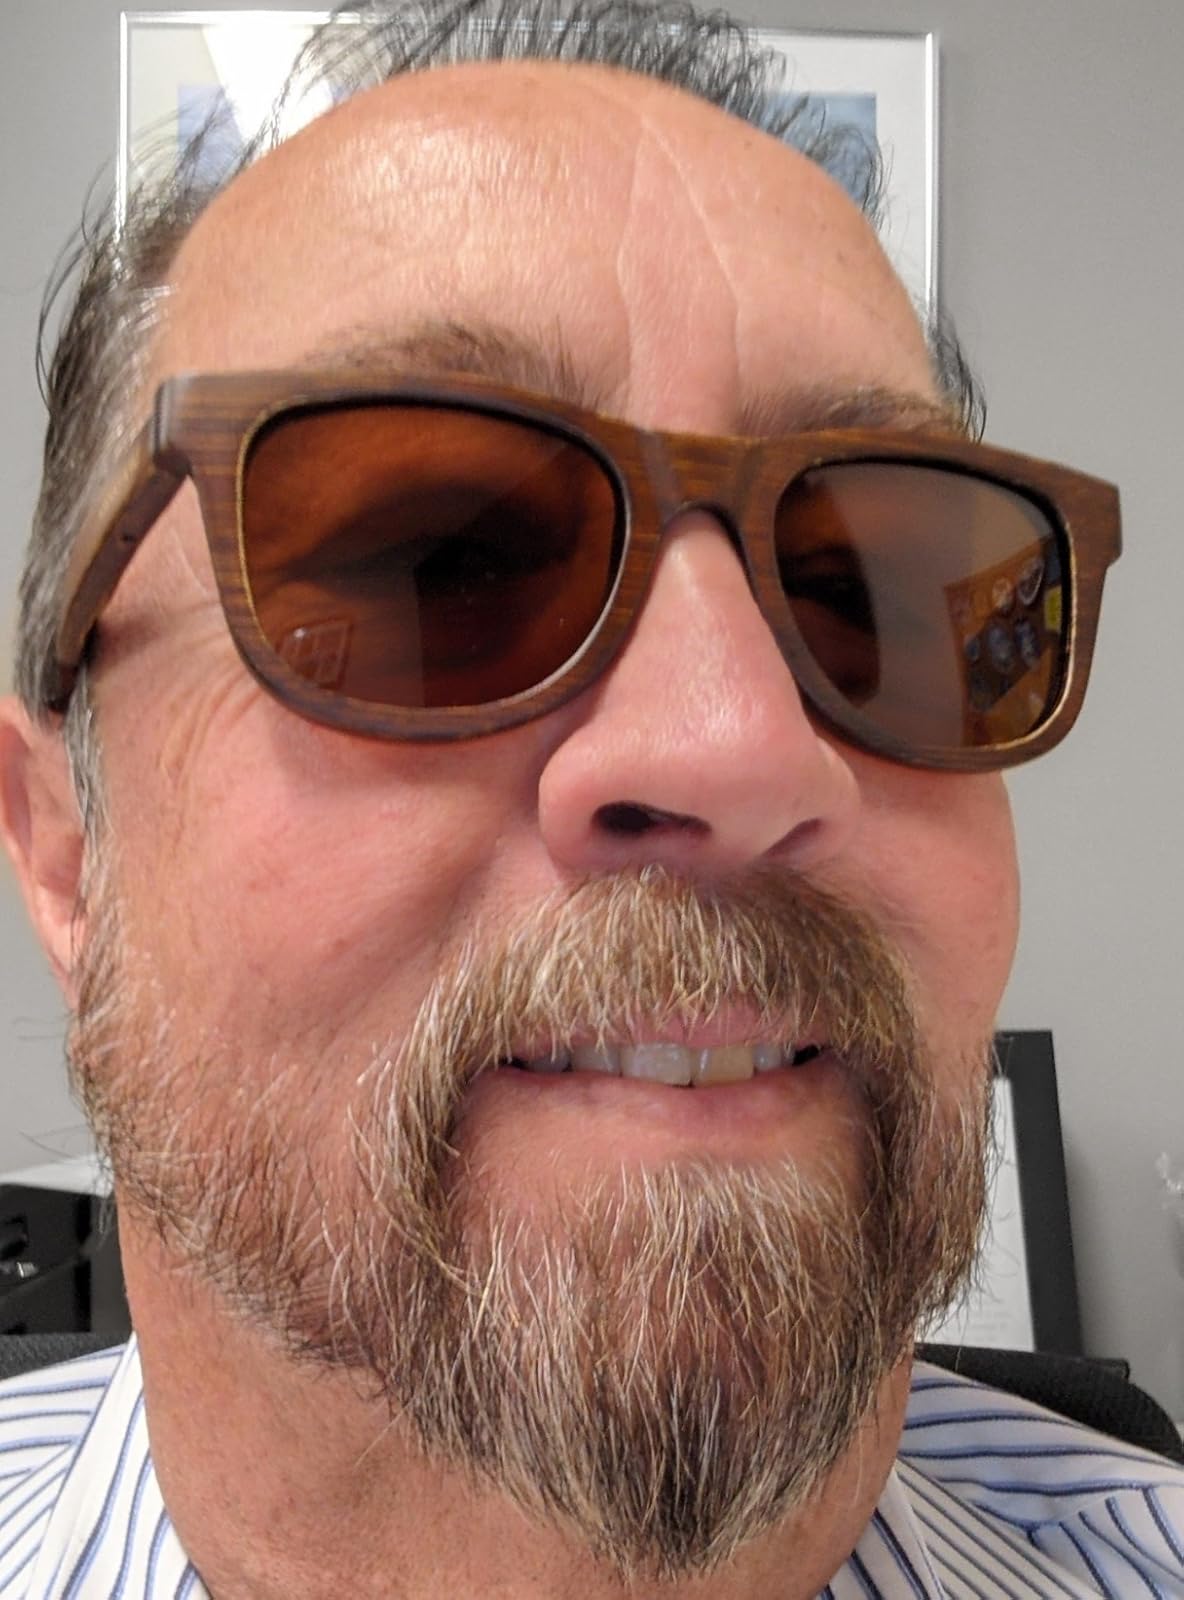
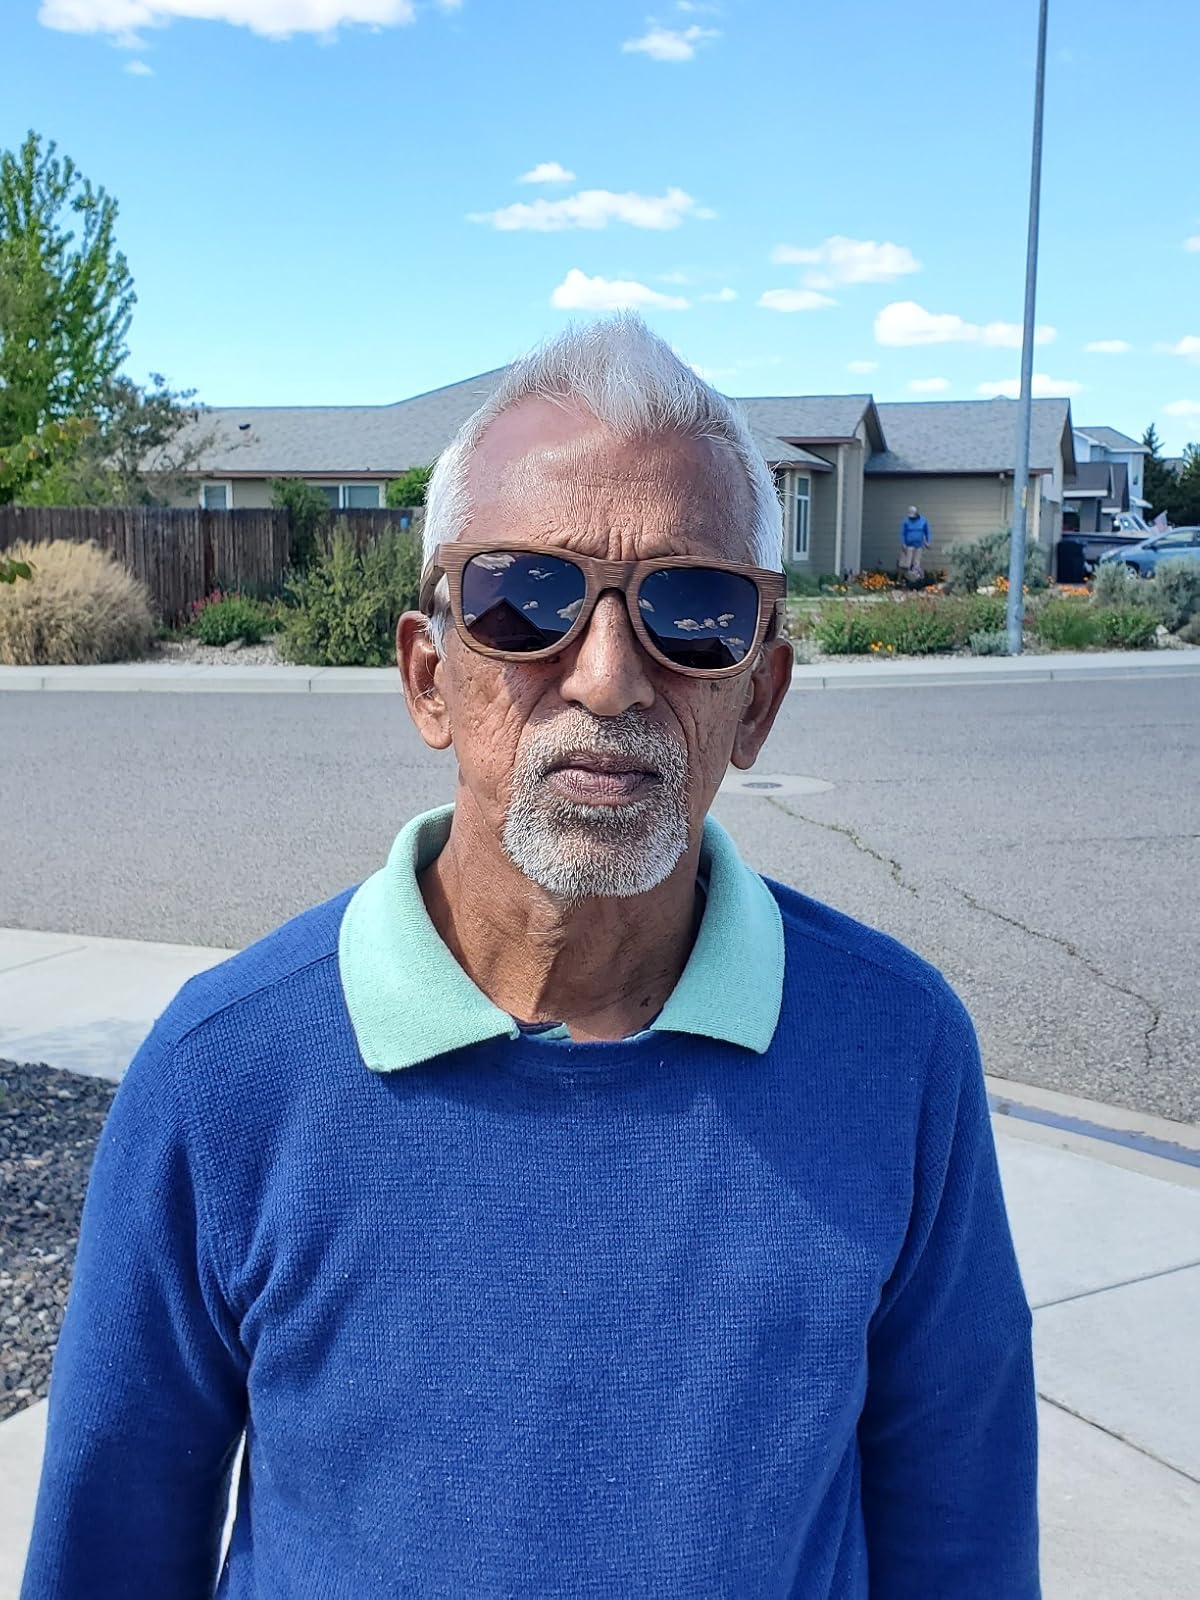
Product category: accessories_sunglasses
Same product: yes